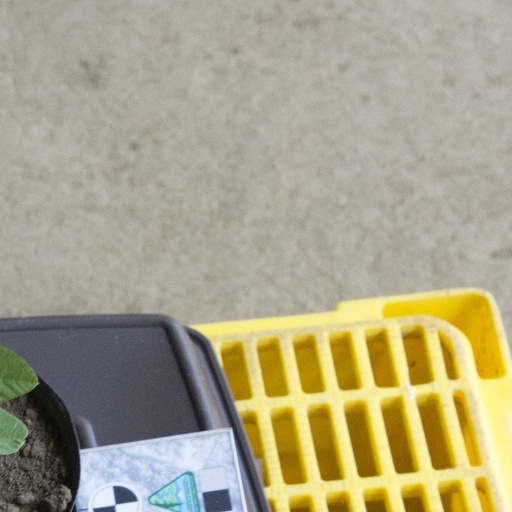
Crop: soybean